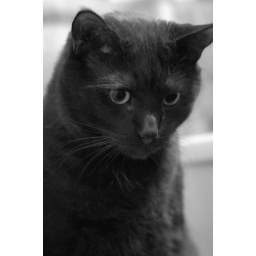
Mateo in black and white